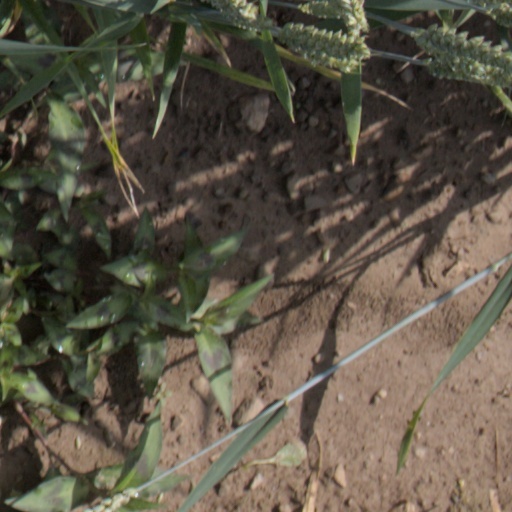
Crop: wheat